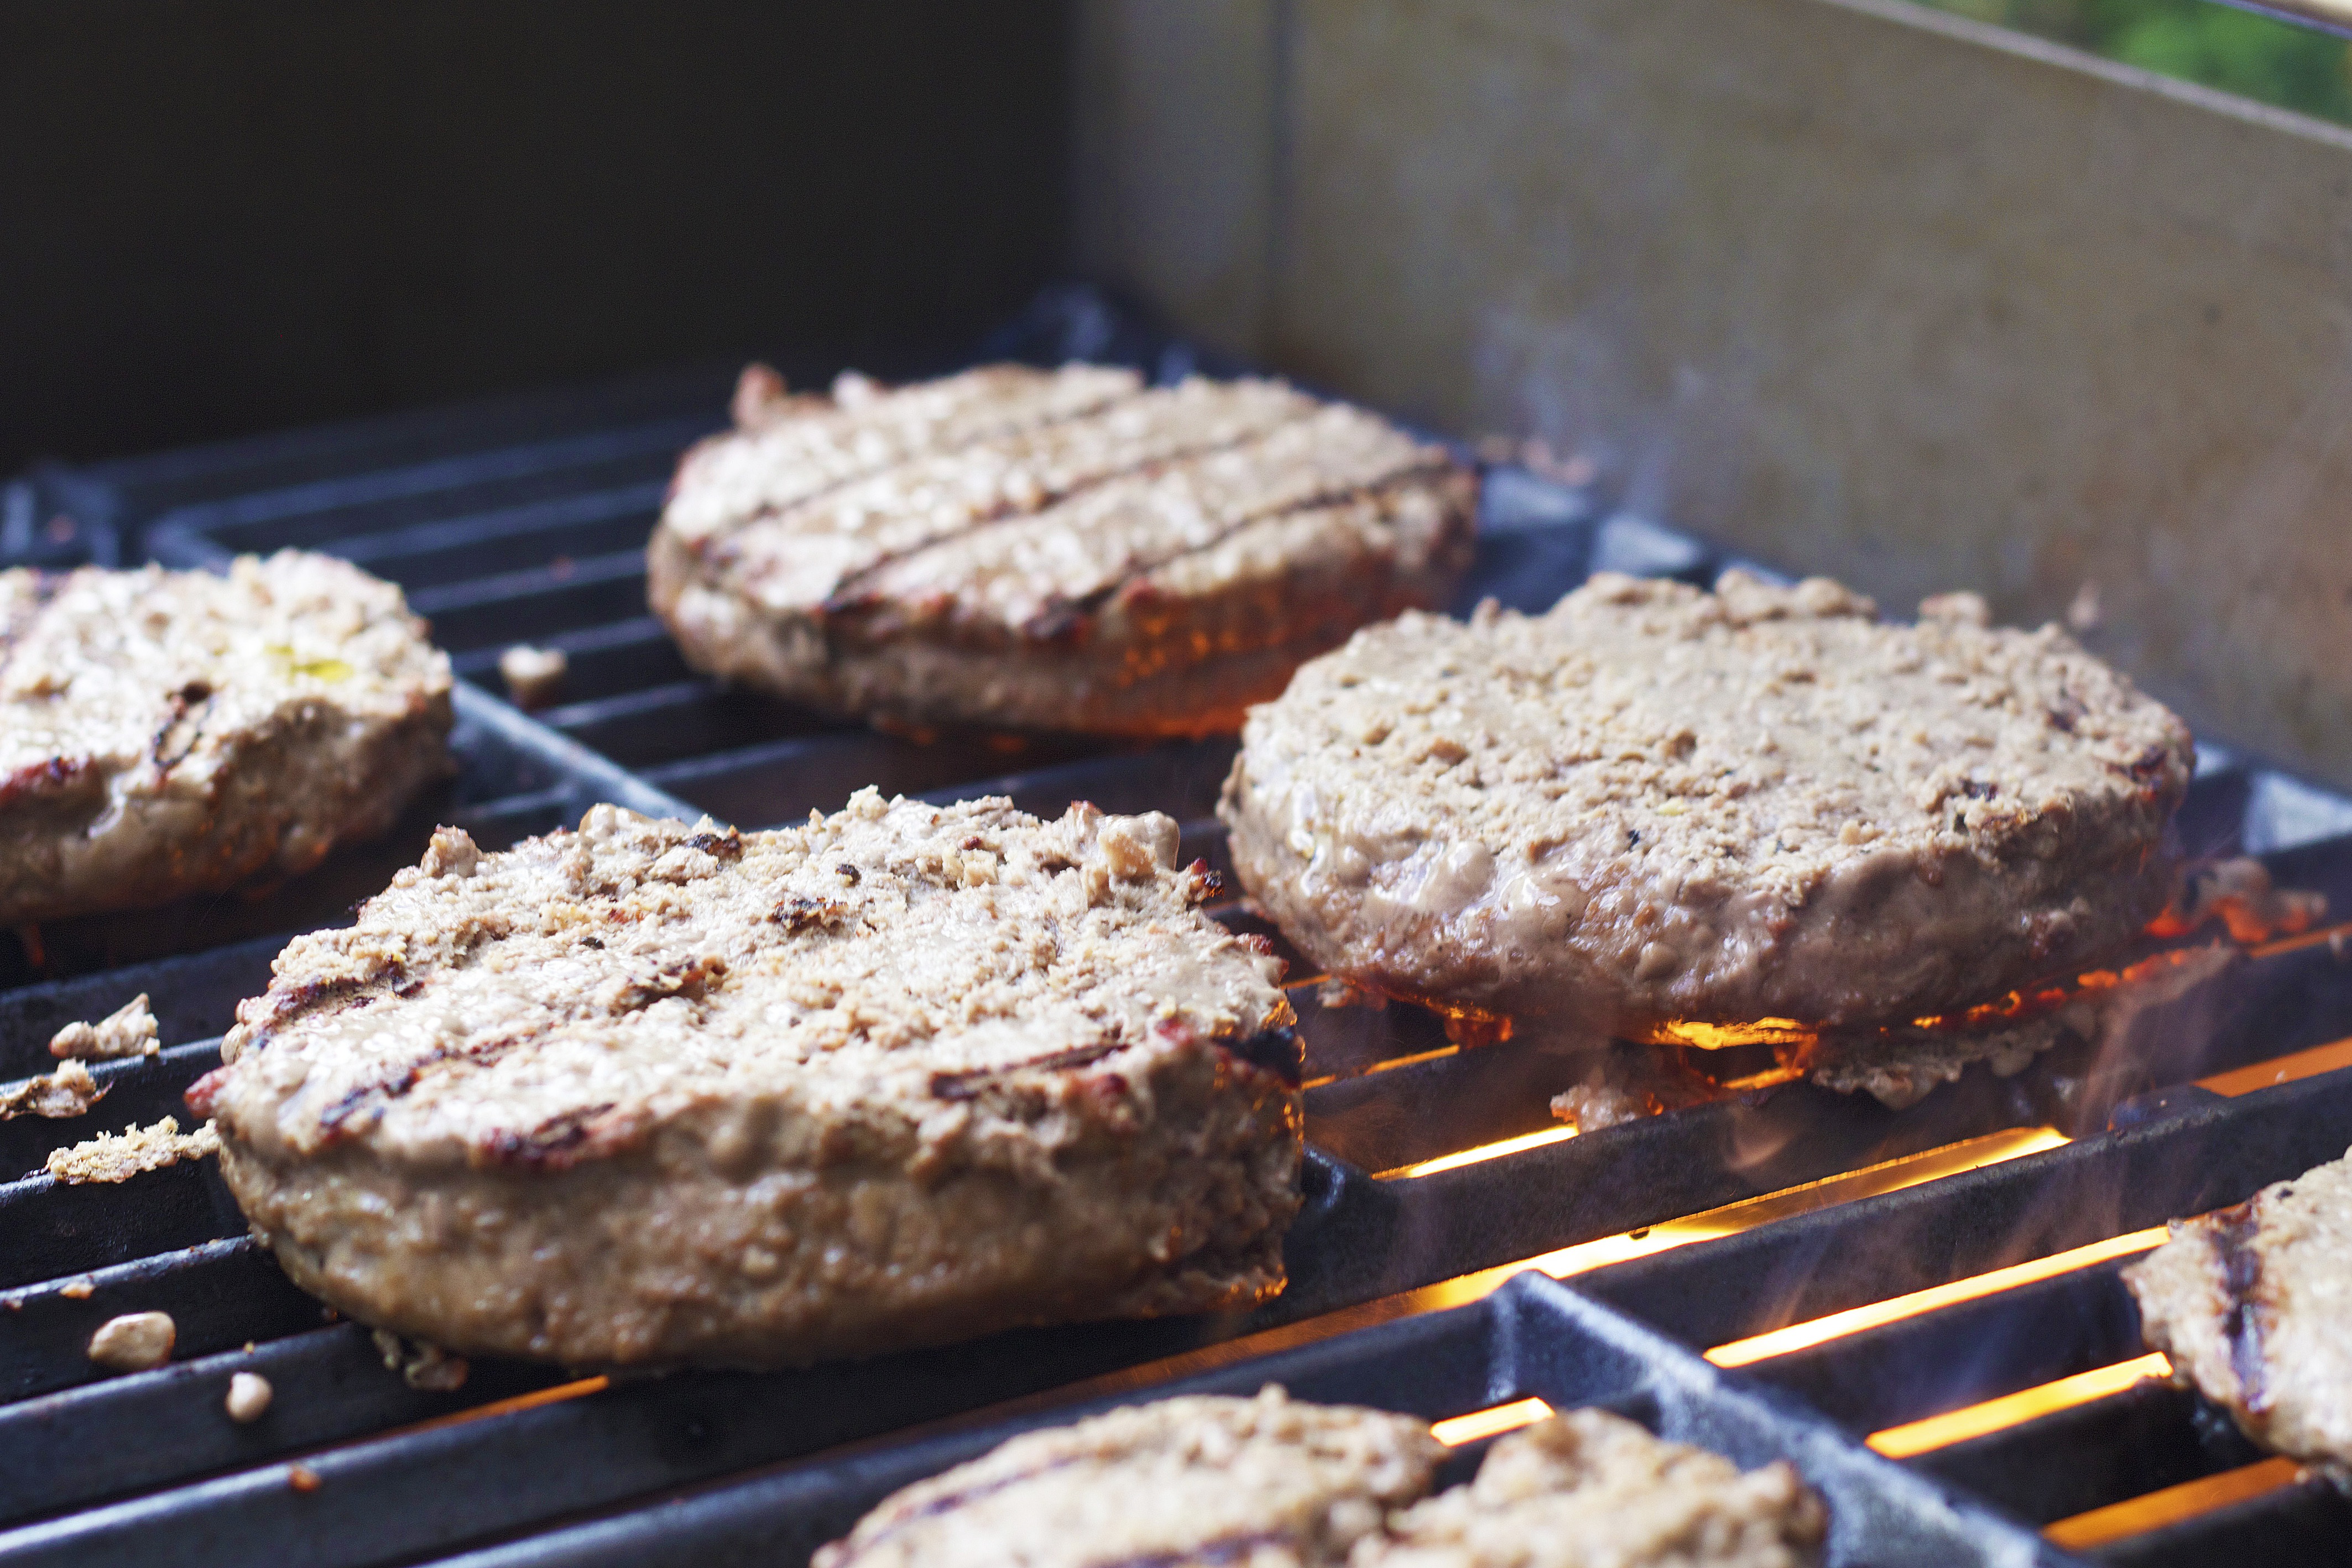
summer, roast, dish, meal, food, cooking, produce, bbq, barbeque, fire, breakfast, baking, dessert, meat, barbecue, burger, grill, grilled, baked goods, grilling, snack food, chocolate brownie, banana bread